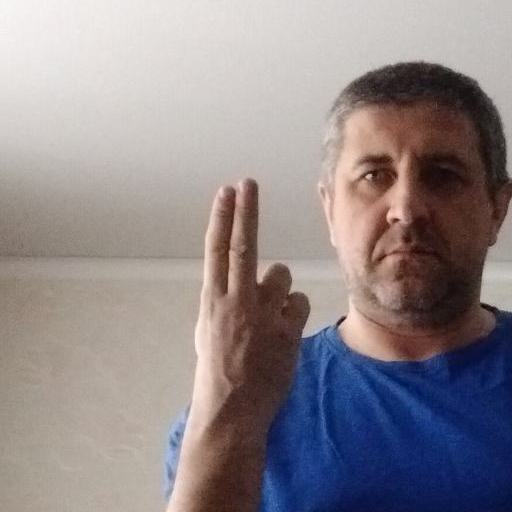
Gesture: two_up_inverted